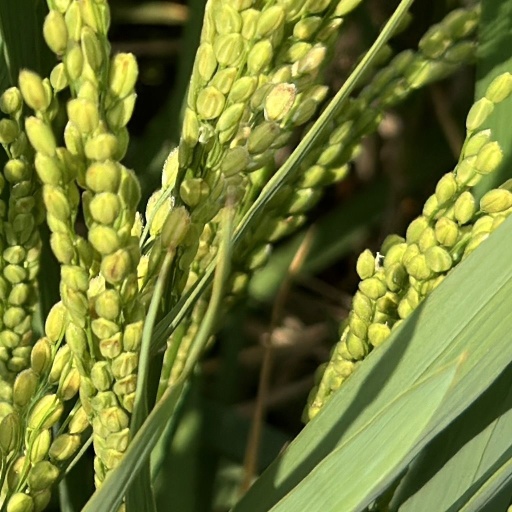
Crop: rice